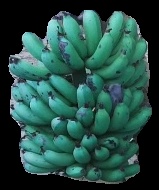
Variety: pachbale
Grade: grade3